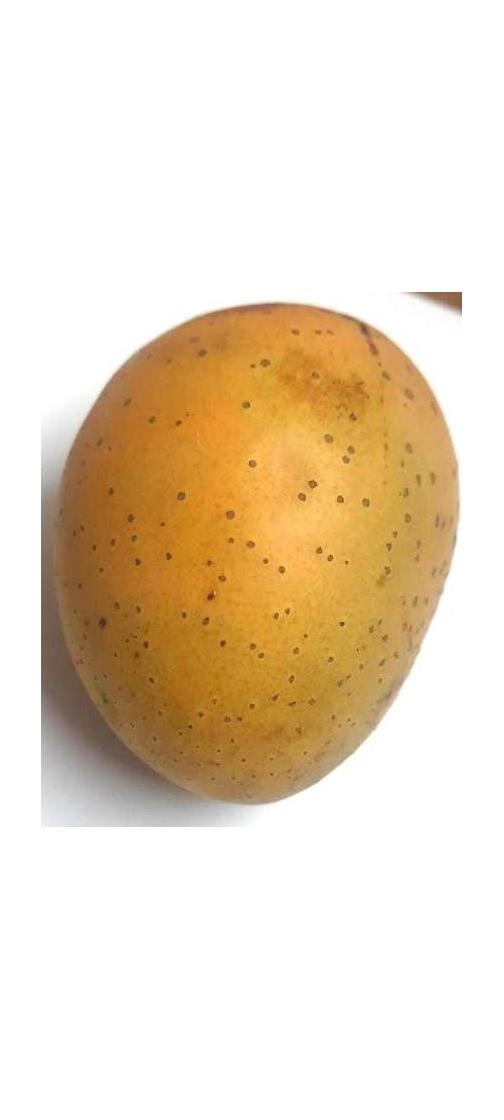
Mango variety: Gourmoti